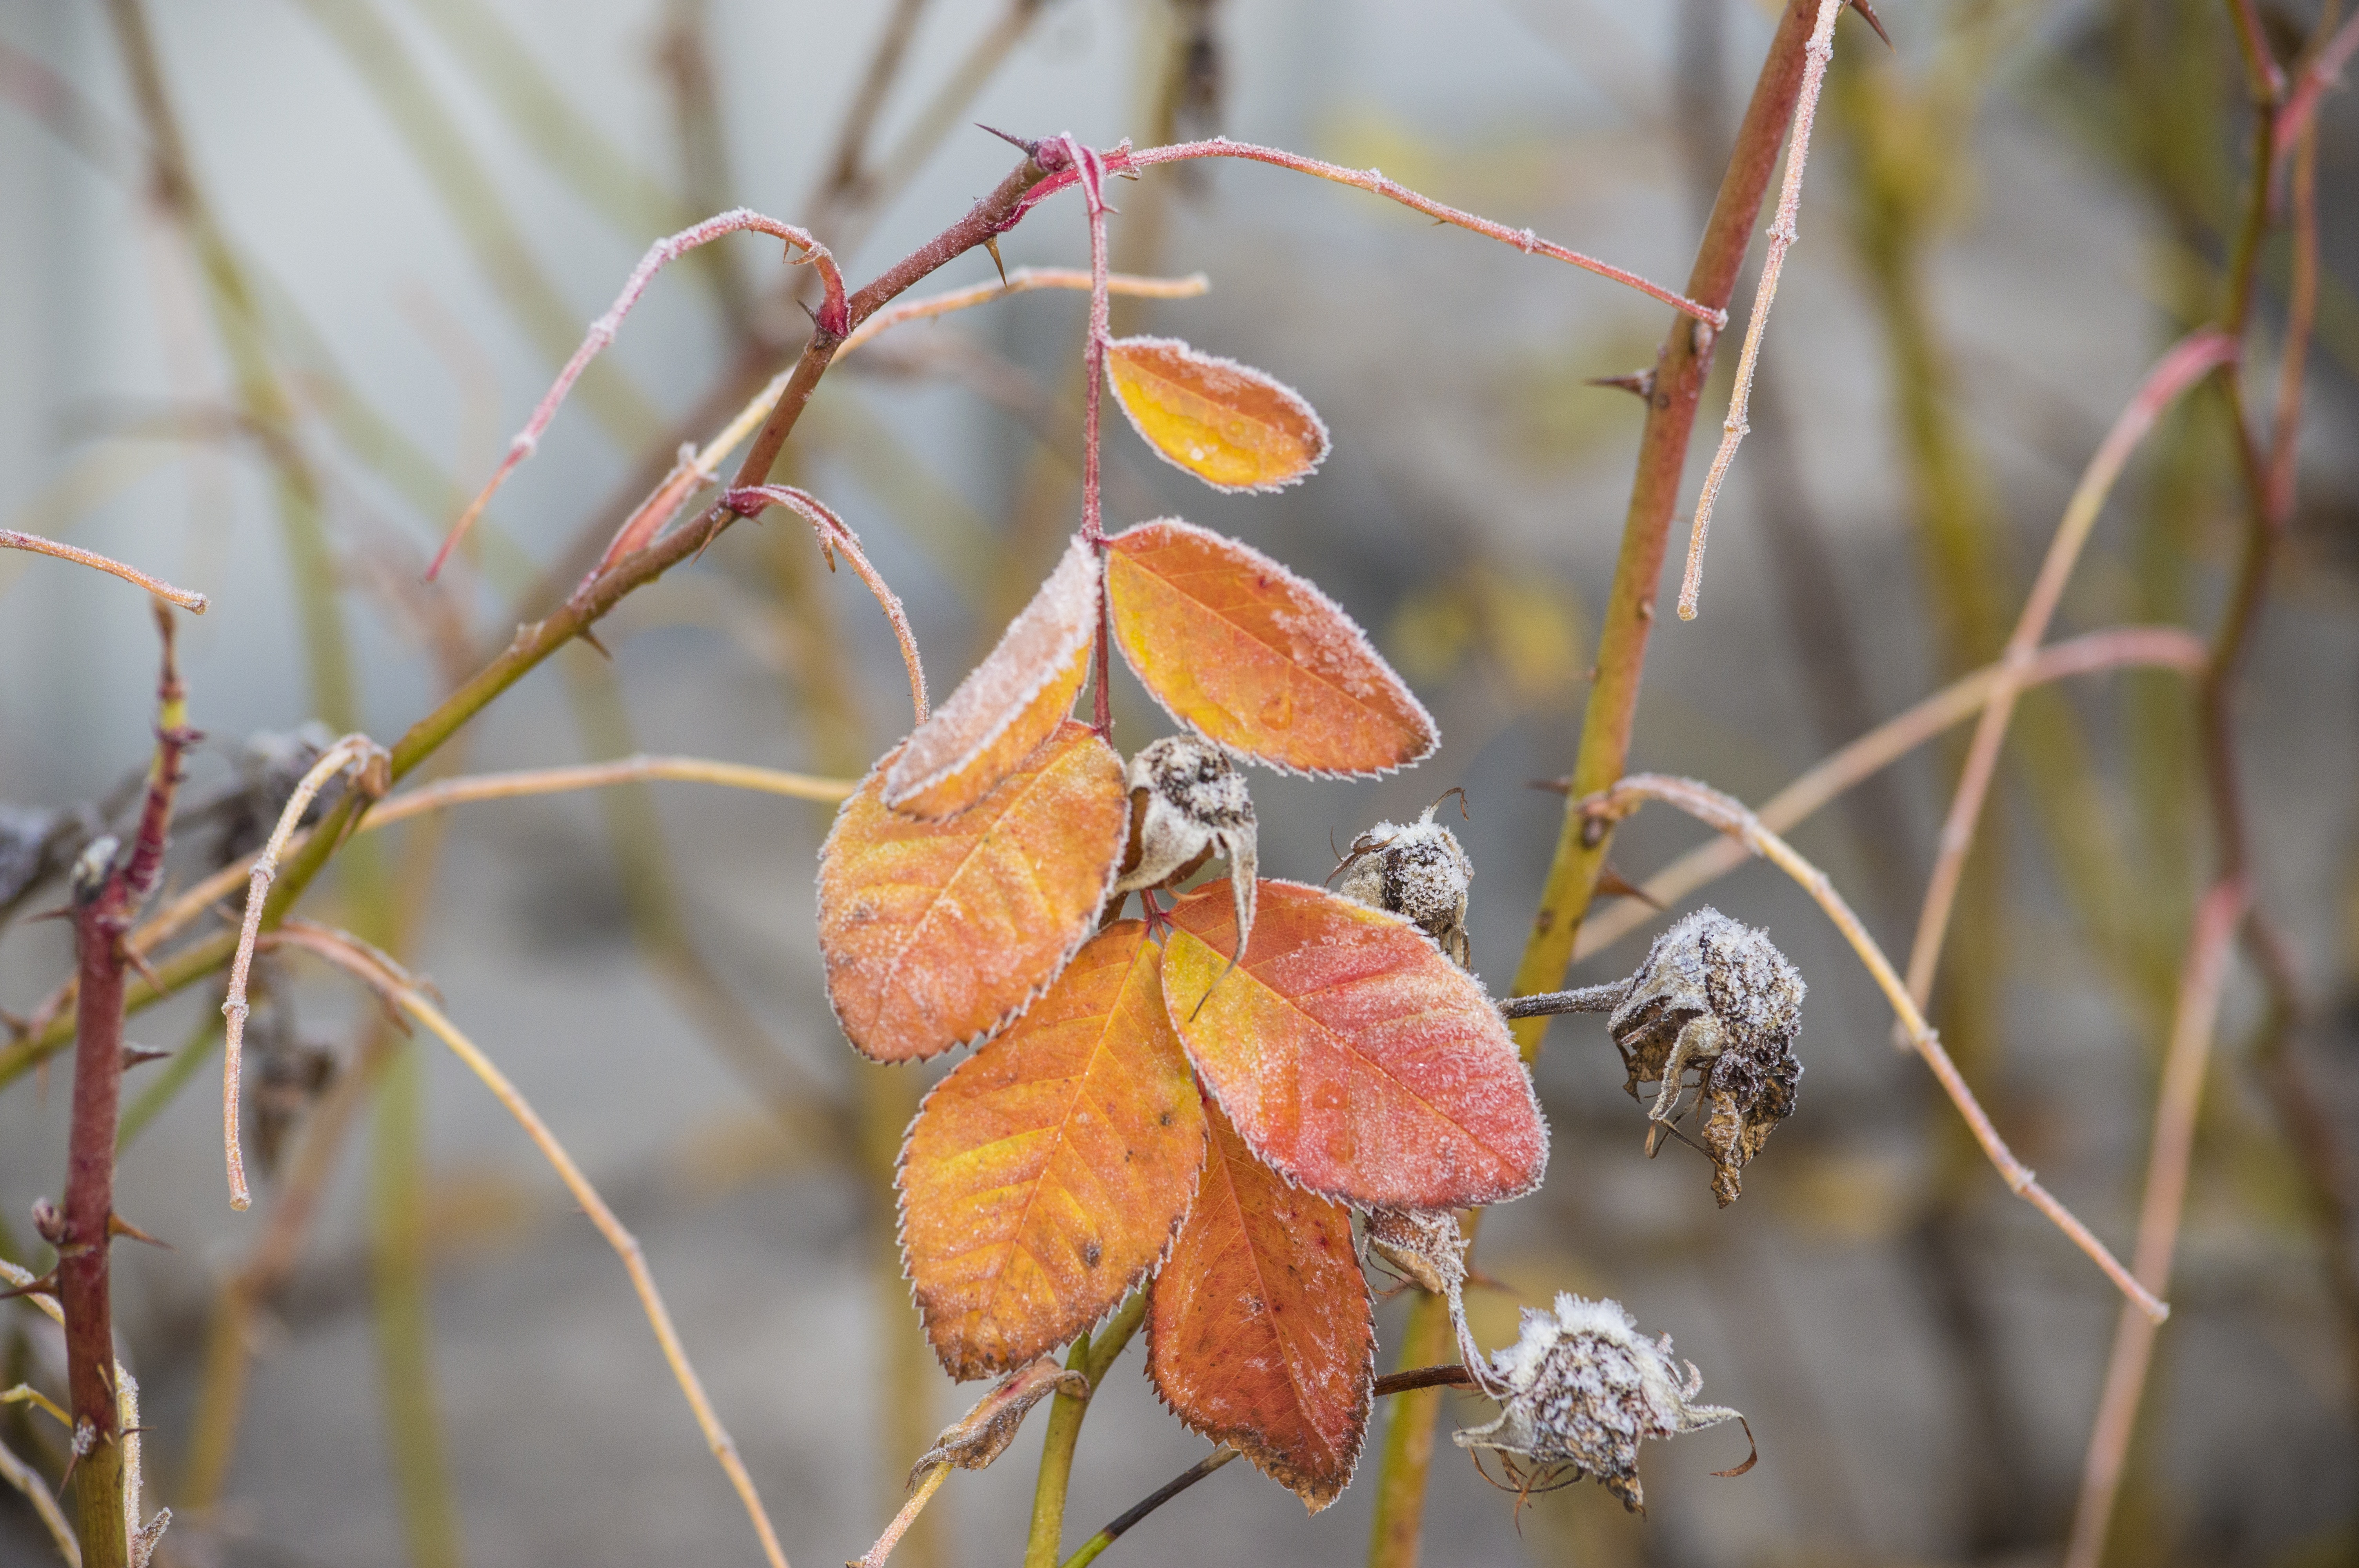
tree, nature, branch, blossom, winter, plant, sunlight, leaf, flower, frost, orange, spring, autumn, botany, frozen, yellow, garden, flora, season, twig, wildflower, close up, rose petals, macro photography, rose hips, flowering plant, plant stem